17-Mile Drive

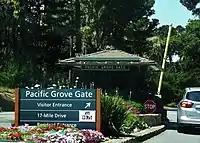
Pacific Grove entrance

At the north end, a portion of the early route through Pacific Grove begins at the intersection of Del Monte Blvd and Esplanade Street. The famous portion of 17-Mile Drive then begins a few miles south of this point. The crossing of Highway 68 (Holman Highway/Sunset Drive) and 17-Mile Drive marks the entrance to Pebble Beach.